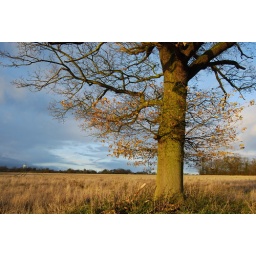
Just a tree in field right where i live, painted this for my art mock.